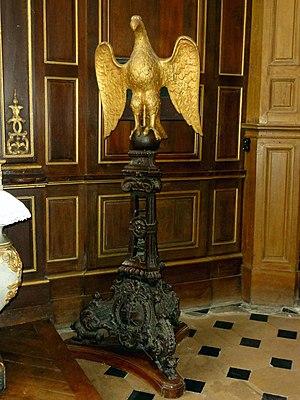
Mobilier de l'église (voir titre).
L'église Saint-Gervais-et-Saint-Prothais est une église catholique paroissiale située à Bresles, dans l'Oise, en France. Sa nef du XIᵉ siècle compte parmi les plus anciennes du Beauvaisis, et est bâtie avec de petits moellons cubiques récupérés d'édifices gallo-romains détruits. Sur le pignon de la façade, se profile un crucifix en bas-relief. Toutes les baies et portes d'origine ont été bouchées, et des fenêtres néo-gothiques ont été percées vers 1840. L'intérieur se caractérise aujourd'hui par un décor néo-gothique vétuste. Les parties orientales du milieu du XVIᵉ siècle contrastent avantageusement avec cette nef. Elles sont d'un style gothique flamboyant tardif, qui intègre déjà des motifs de la Renaissance sur les culs-de-lampe et les clés de voûte. Mais le bel effet de l'ensemble vient surtout des arcs-doubleaux soigneusement moulurés et des voûtes d'ogives complexes à liernes et tiercerons. Particulièrement remarquable est le plan, qui comporte un vaisseau central de trois travées droites terminé par une abside à pans coupés, et deux collatéraux. Doubles de part et autre de la première travée, ils deviennent ensuite simples par la dilatation du vaisseau central.